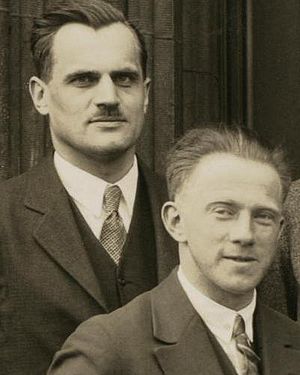
Arthur Compton
Compton + Werner Heisenberg